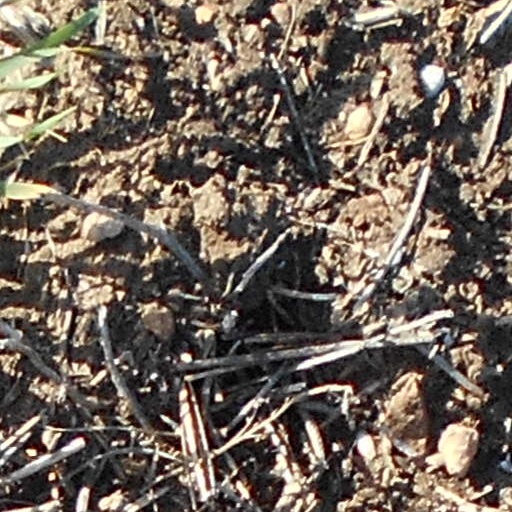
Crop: wheat